Yellagonga Regional Park

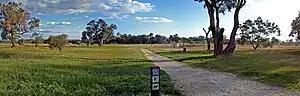
Panorama of Perry's Paddock

Perry's Paddock, at Lot 1 Ocean Reef Road, is a registered heritage site. Land tenure is held by the Western Australian Planning Commission and it is part of the City of Wanneroo. Perry's Paddock is notable because it is the location of Wanneroo's first land grant, surveyed in 1838, and Picnic Race Days were held at the site in the 1920s. Perry's Cottage was built around 1850 and is an example of a building based on an English design adapted to local conditions. The cottage was restored in 2012.